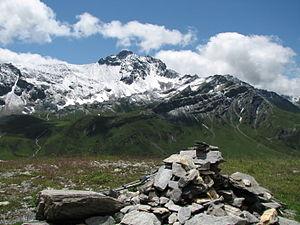
Aiguille du Grand Fond vue depuis Rocher du Vent
L'aiguille du Grand Fond est un sommet situé dans le massif du Beaufortain, en Savoie.